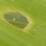
Crop: Maize
Condition: spodoptera-frugiperda-a